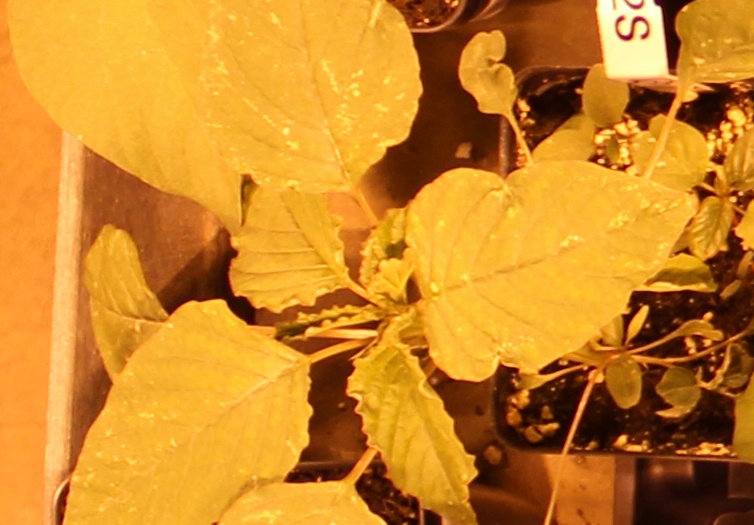
Label: Palmer Amaranth